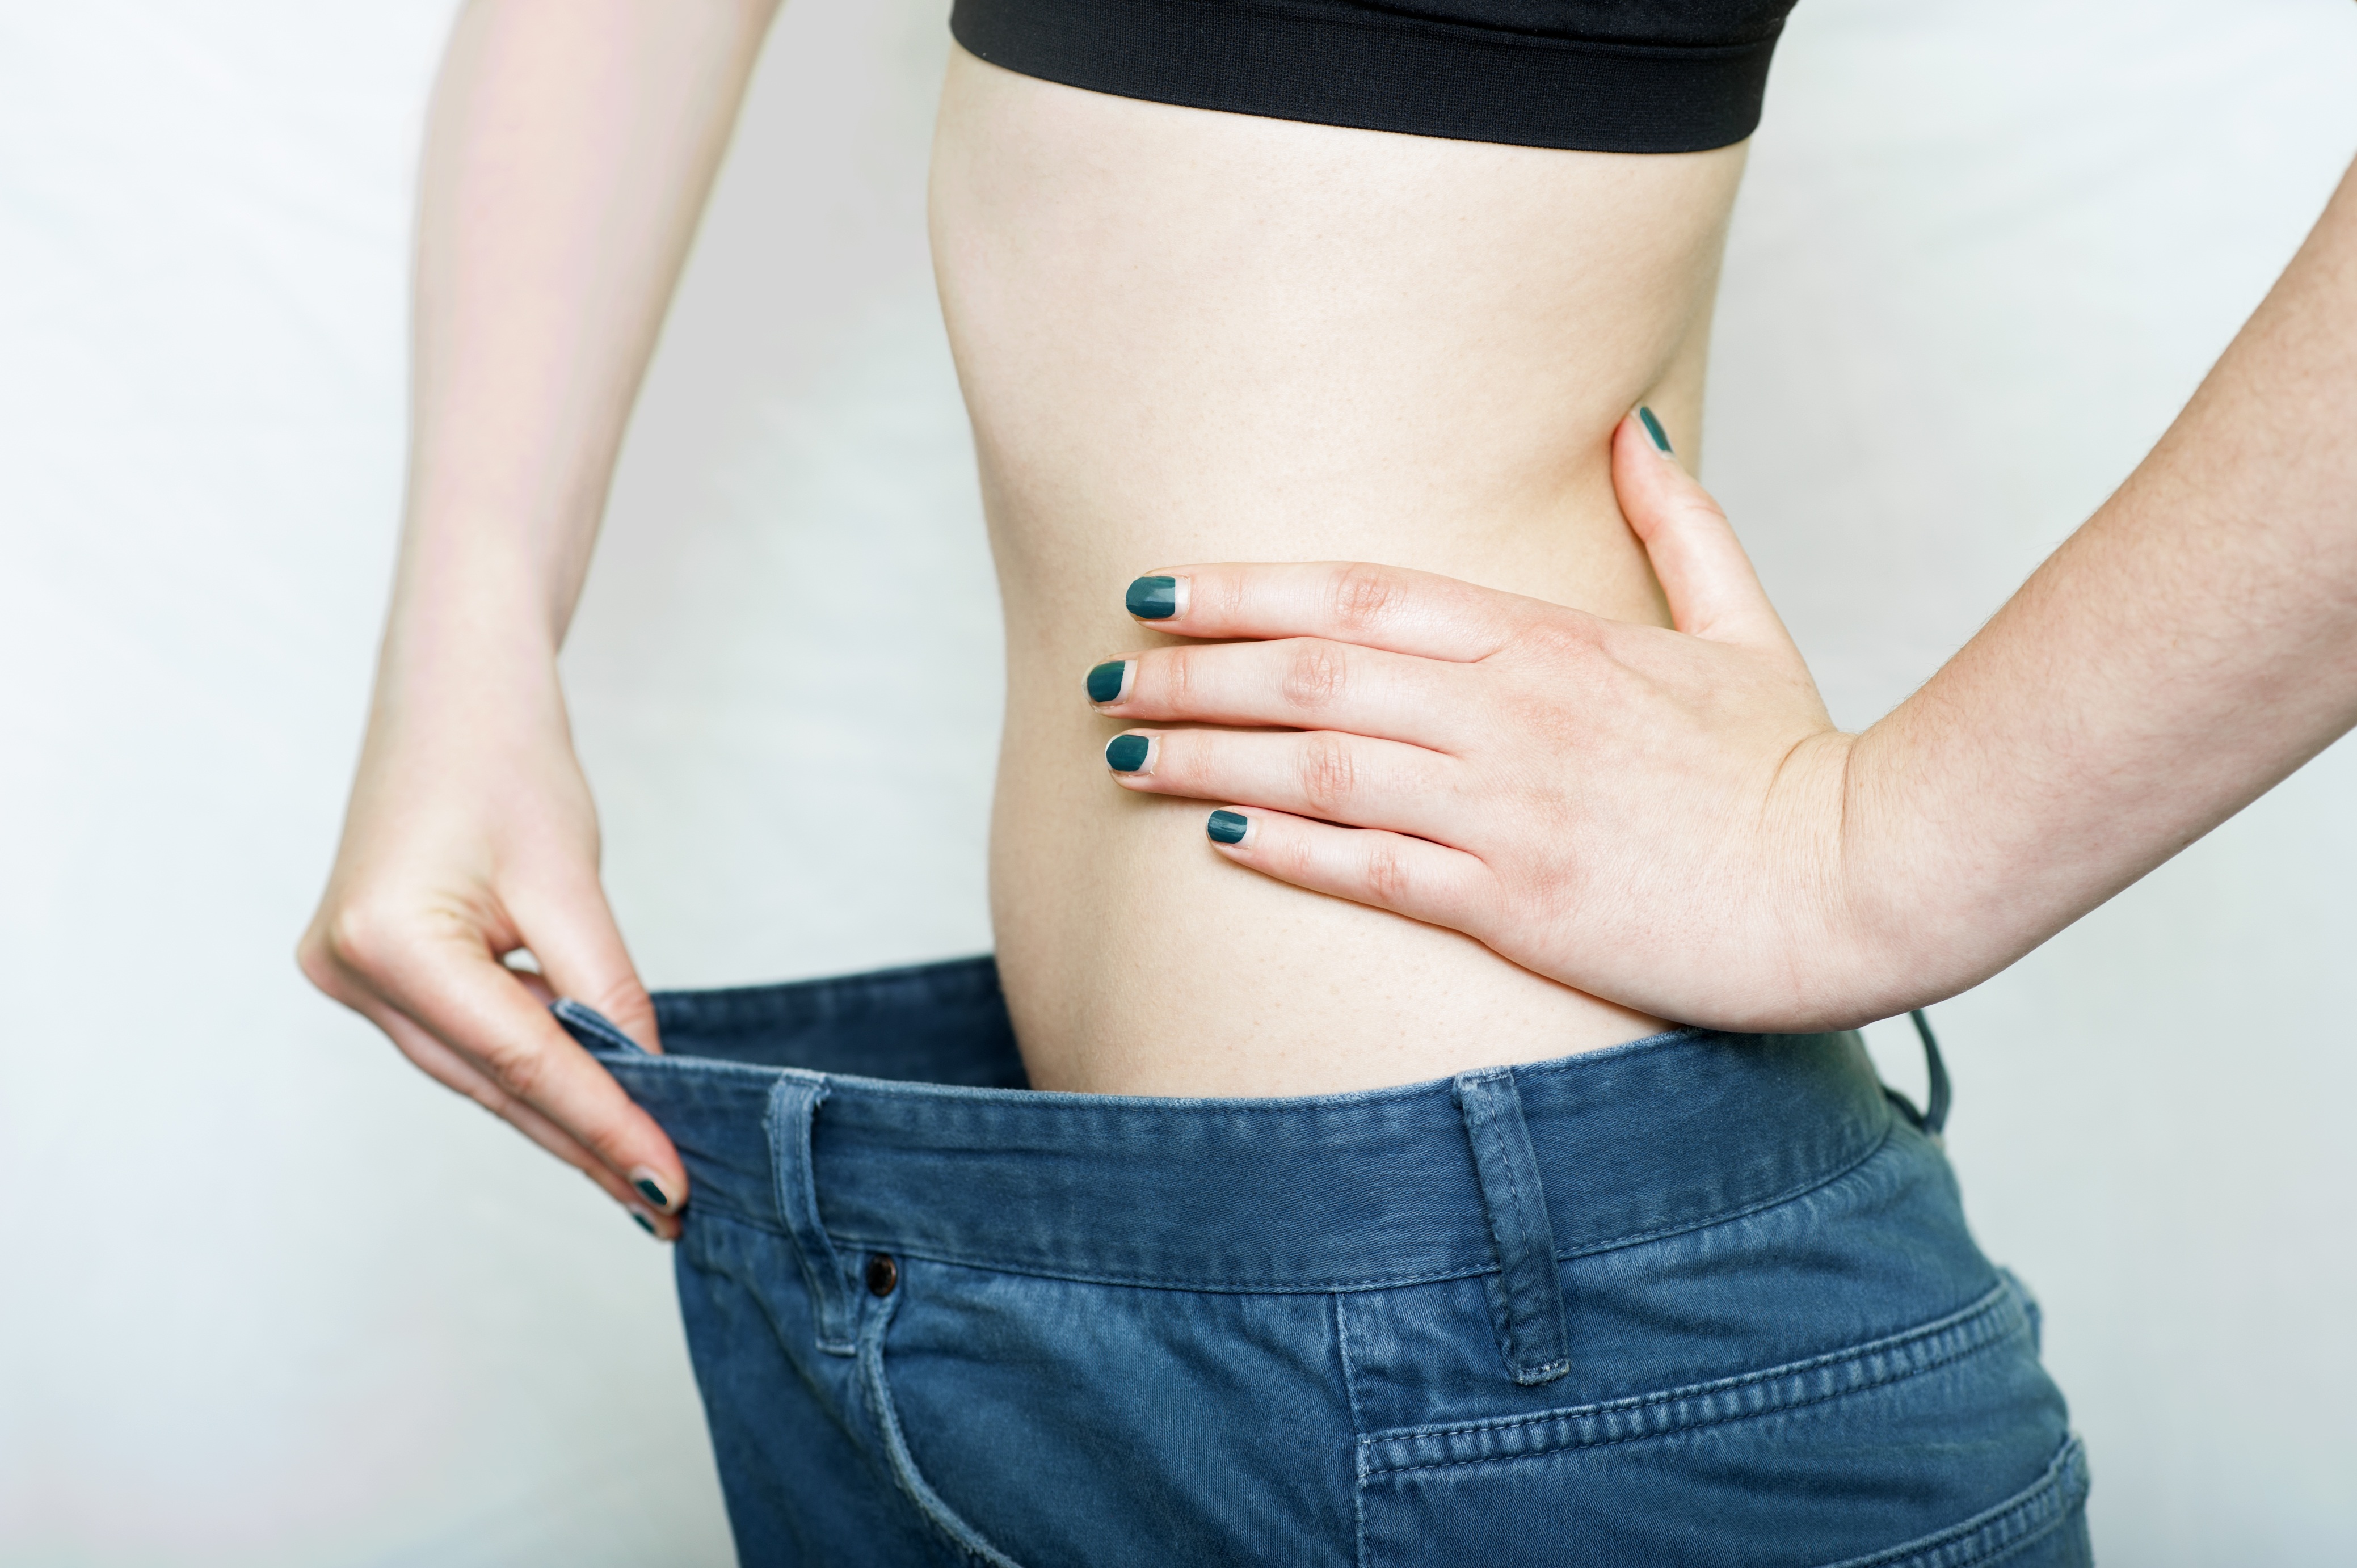
hand, woman, trunk, leg, food, fashion, clothing, weight, lifestyle, healthy, arm, eat, health, fitness, human body, eating, fat, nutrition, neck, thigh, organ, loss, diet, pocket, abdomen, photo shoot, dieting, sense, fashion accessory